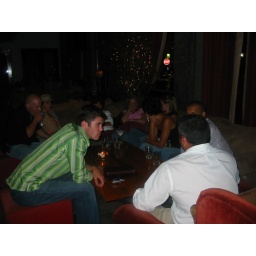
The shirt that gave me an alias. Sittin in a bar like thing in boston